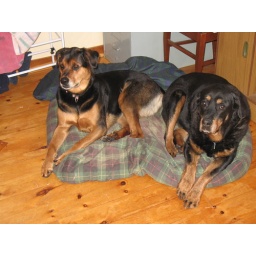
AW! sharing a bed in front of the wood stove